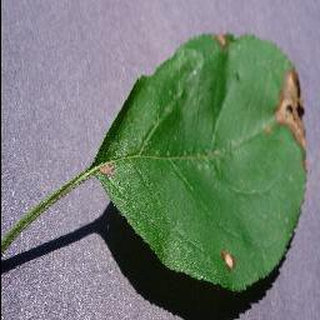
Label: apple_black_rot